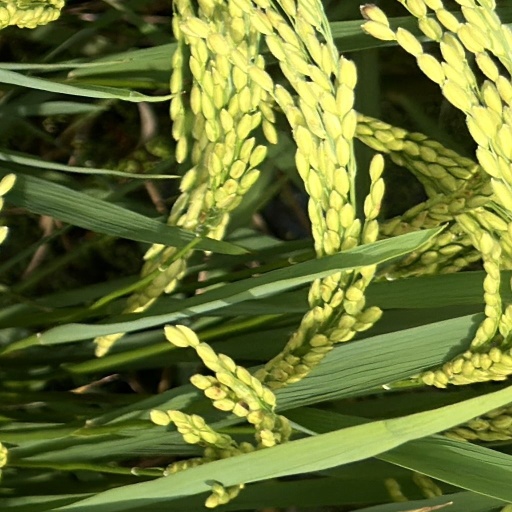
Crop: rice